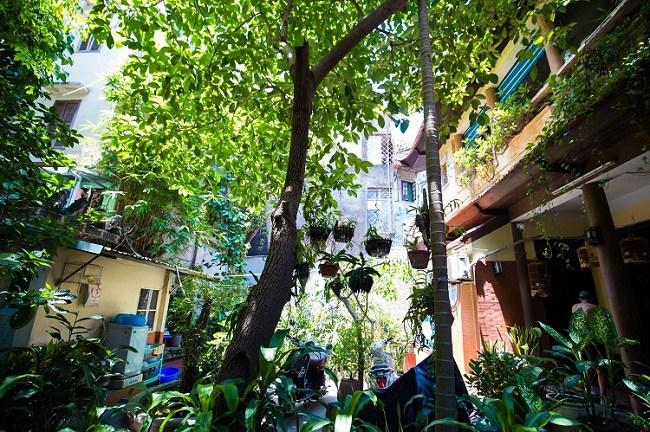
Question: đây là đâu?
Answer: đây là một sân vườn